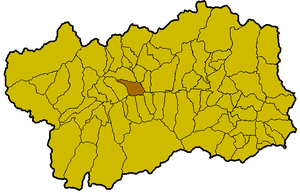
Aoste est une ville italienne d'environ 35 000 habitants, chef-lieu de la région autonome et bilingue de la Vallée d'Aoste, au nord-ouest de l'Italie.